Wetterstein Formation

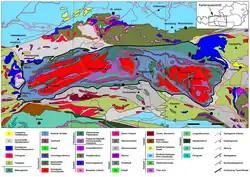
The Tauern Window in the Alps with the Northern Limestone Alps in cyan

The formation crops out to the north of the Hohe Tauern window and is part of the Austroalpine nappes.